List of birds of Tokelau

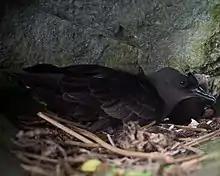
black seabird sitting in branches under rocky shelf

Order: ProcellariiformesFamily: Procellariidae